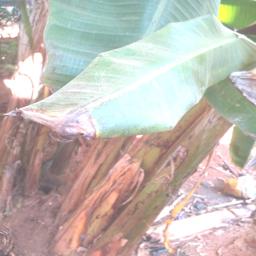
Label: MALBHOG LEAF